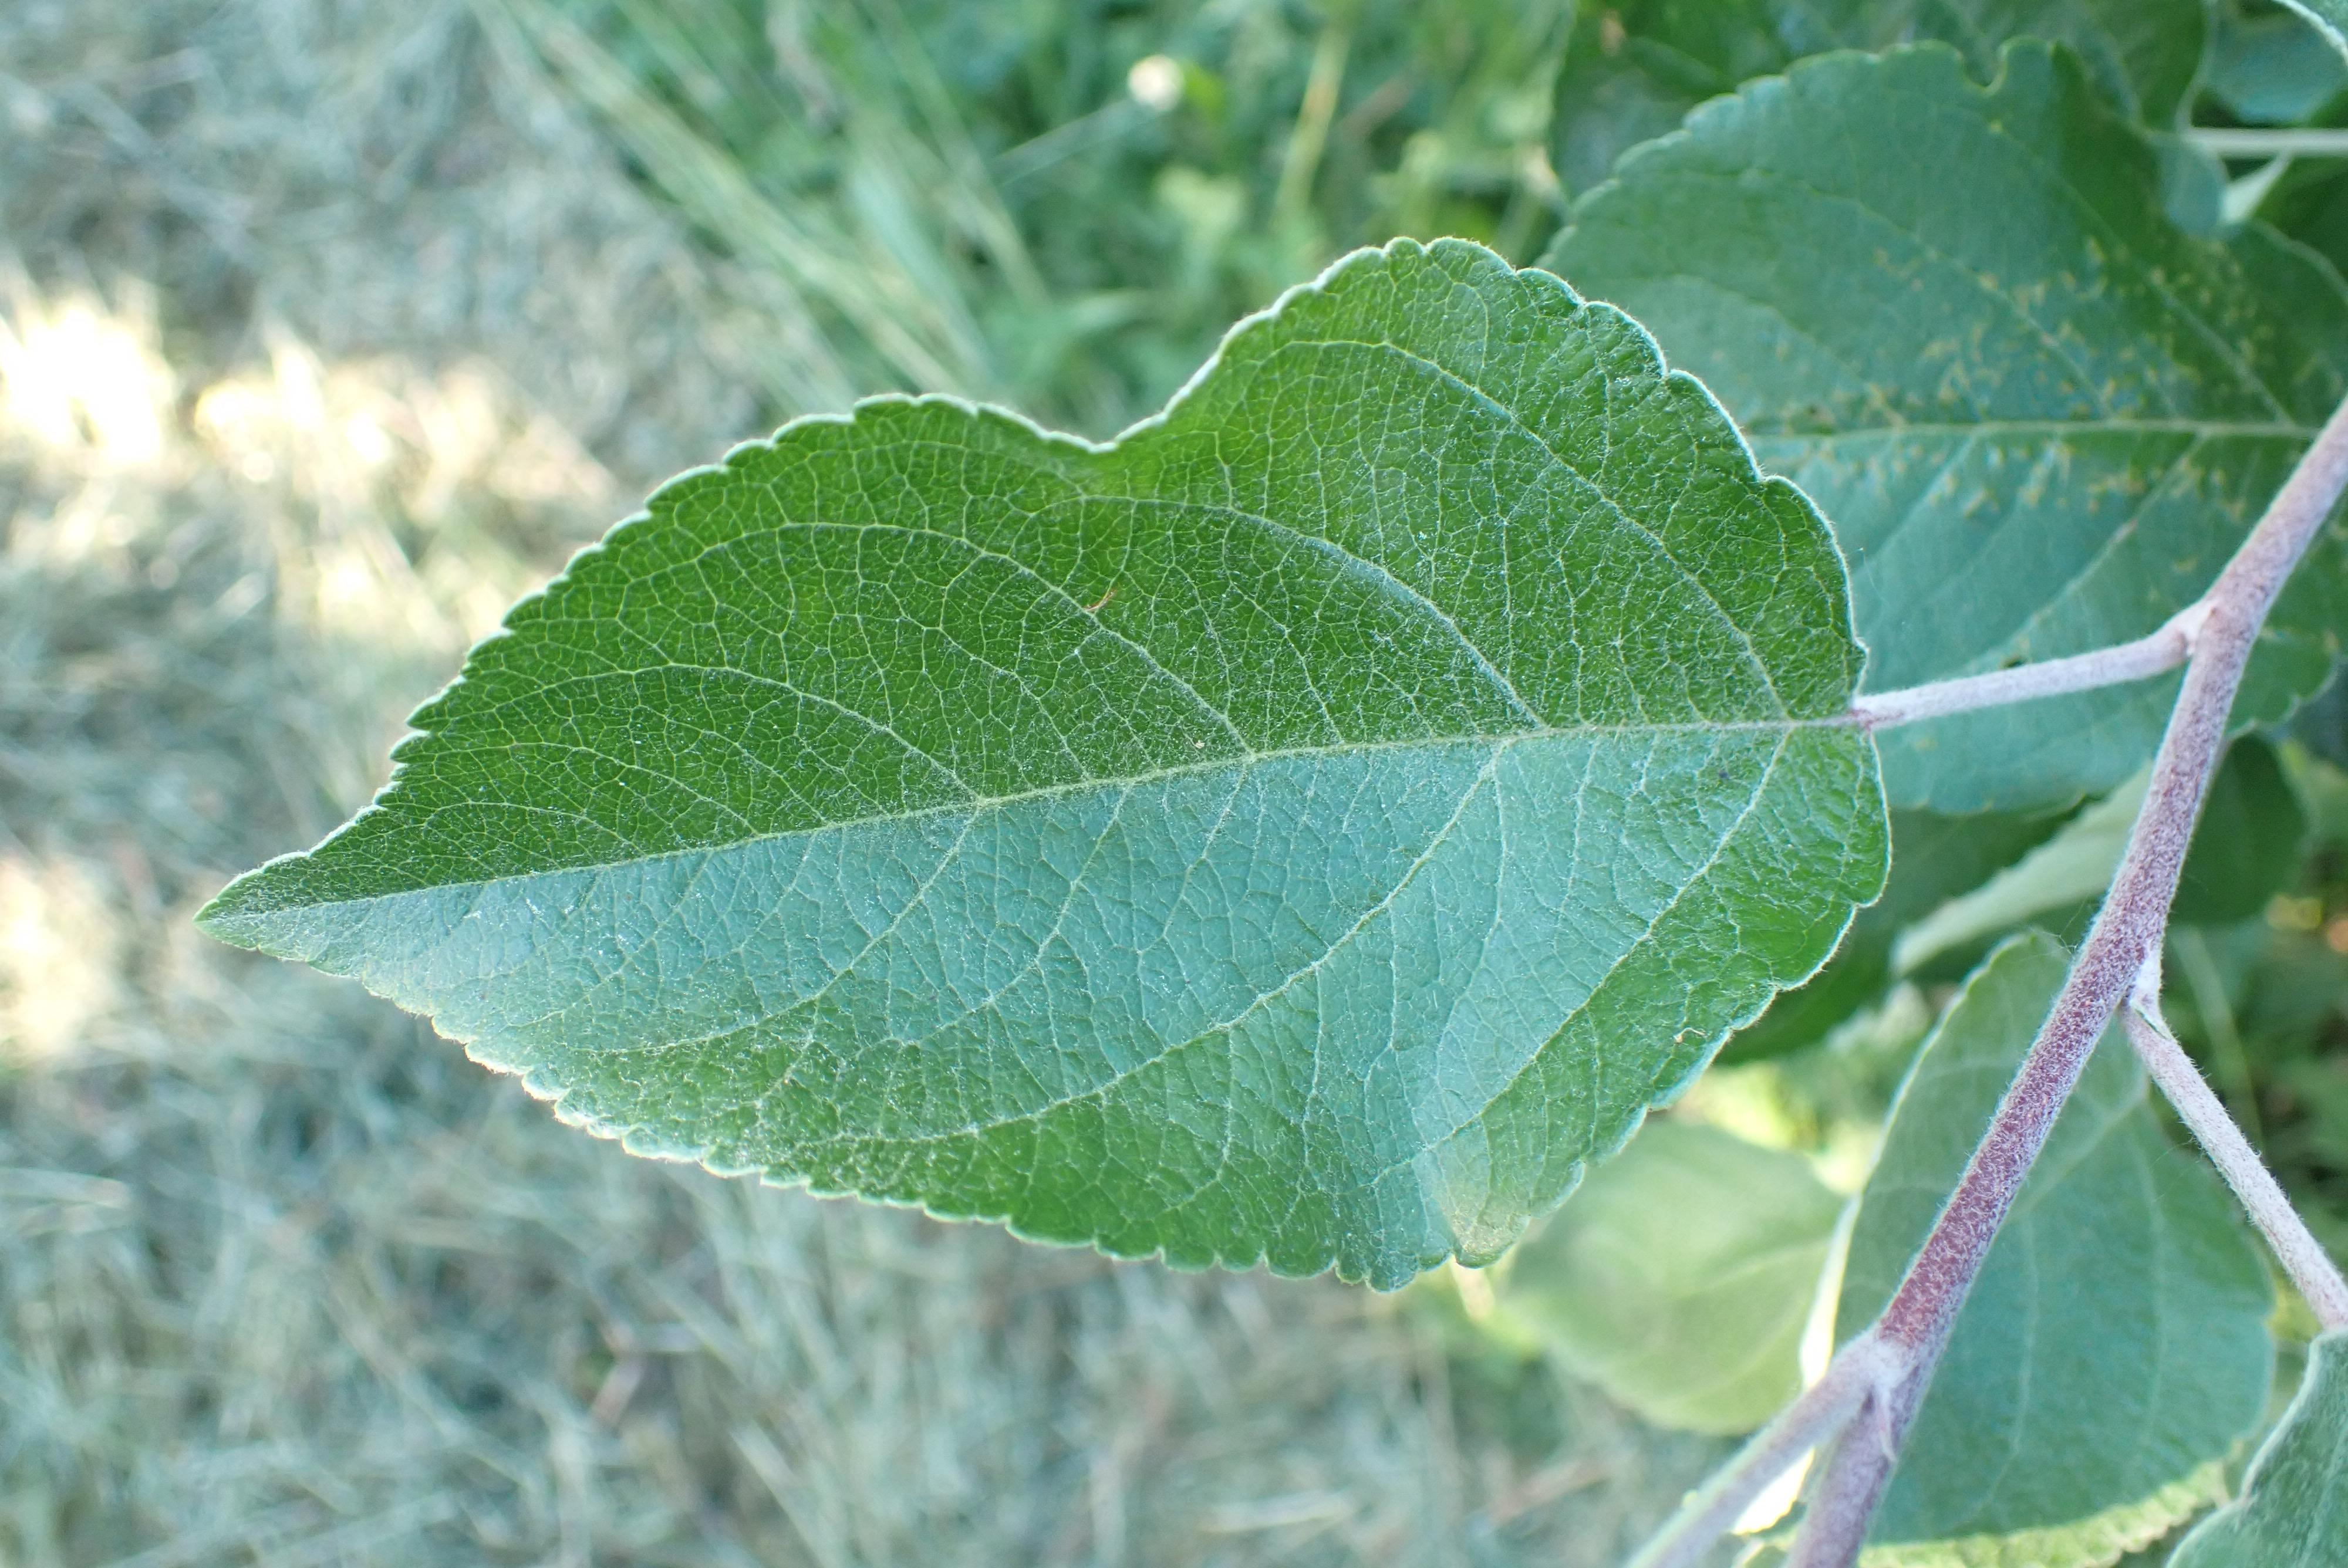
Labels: healthy